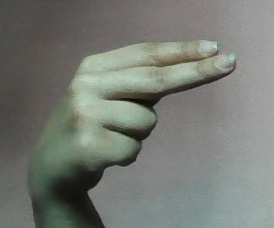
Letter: ain